Craighead–Jackson House

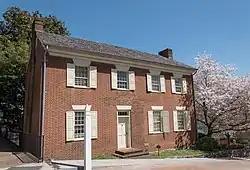
Craighead–Jackson House, viewed from the west

The Craighead–Jackson House is a historic two-story, brick house in Knoxville, in the U.S. state of Tennessee. The home was constructed by John Craighead in 1818 across the street from the William Blount Mansion. The house is on the National Register of Historic Places.